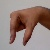
The image shows a hand gesture representing the letter 'Q' in Indian Sign Language.